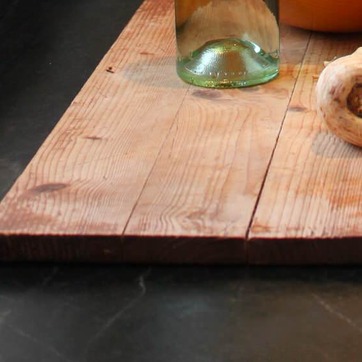
Material: wood